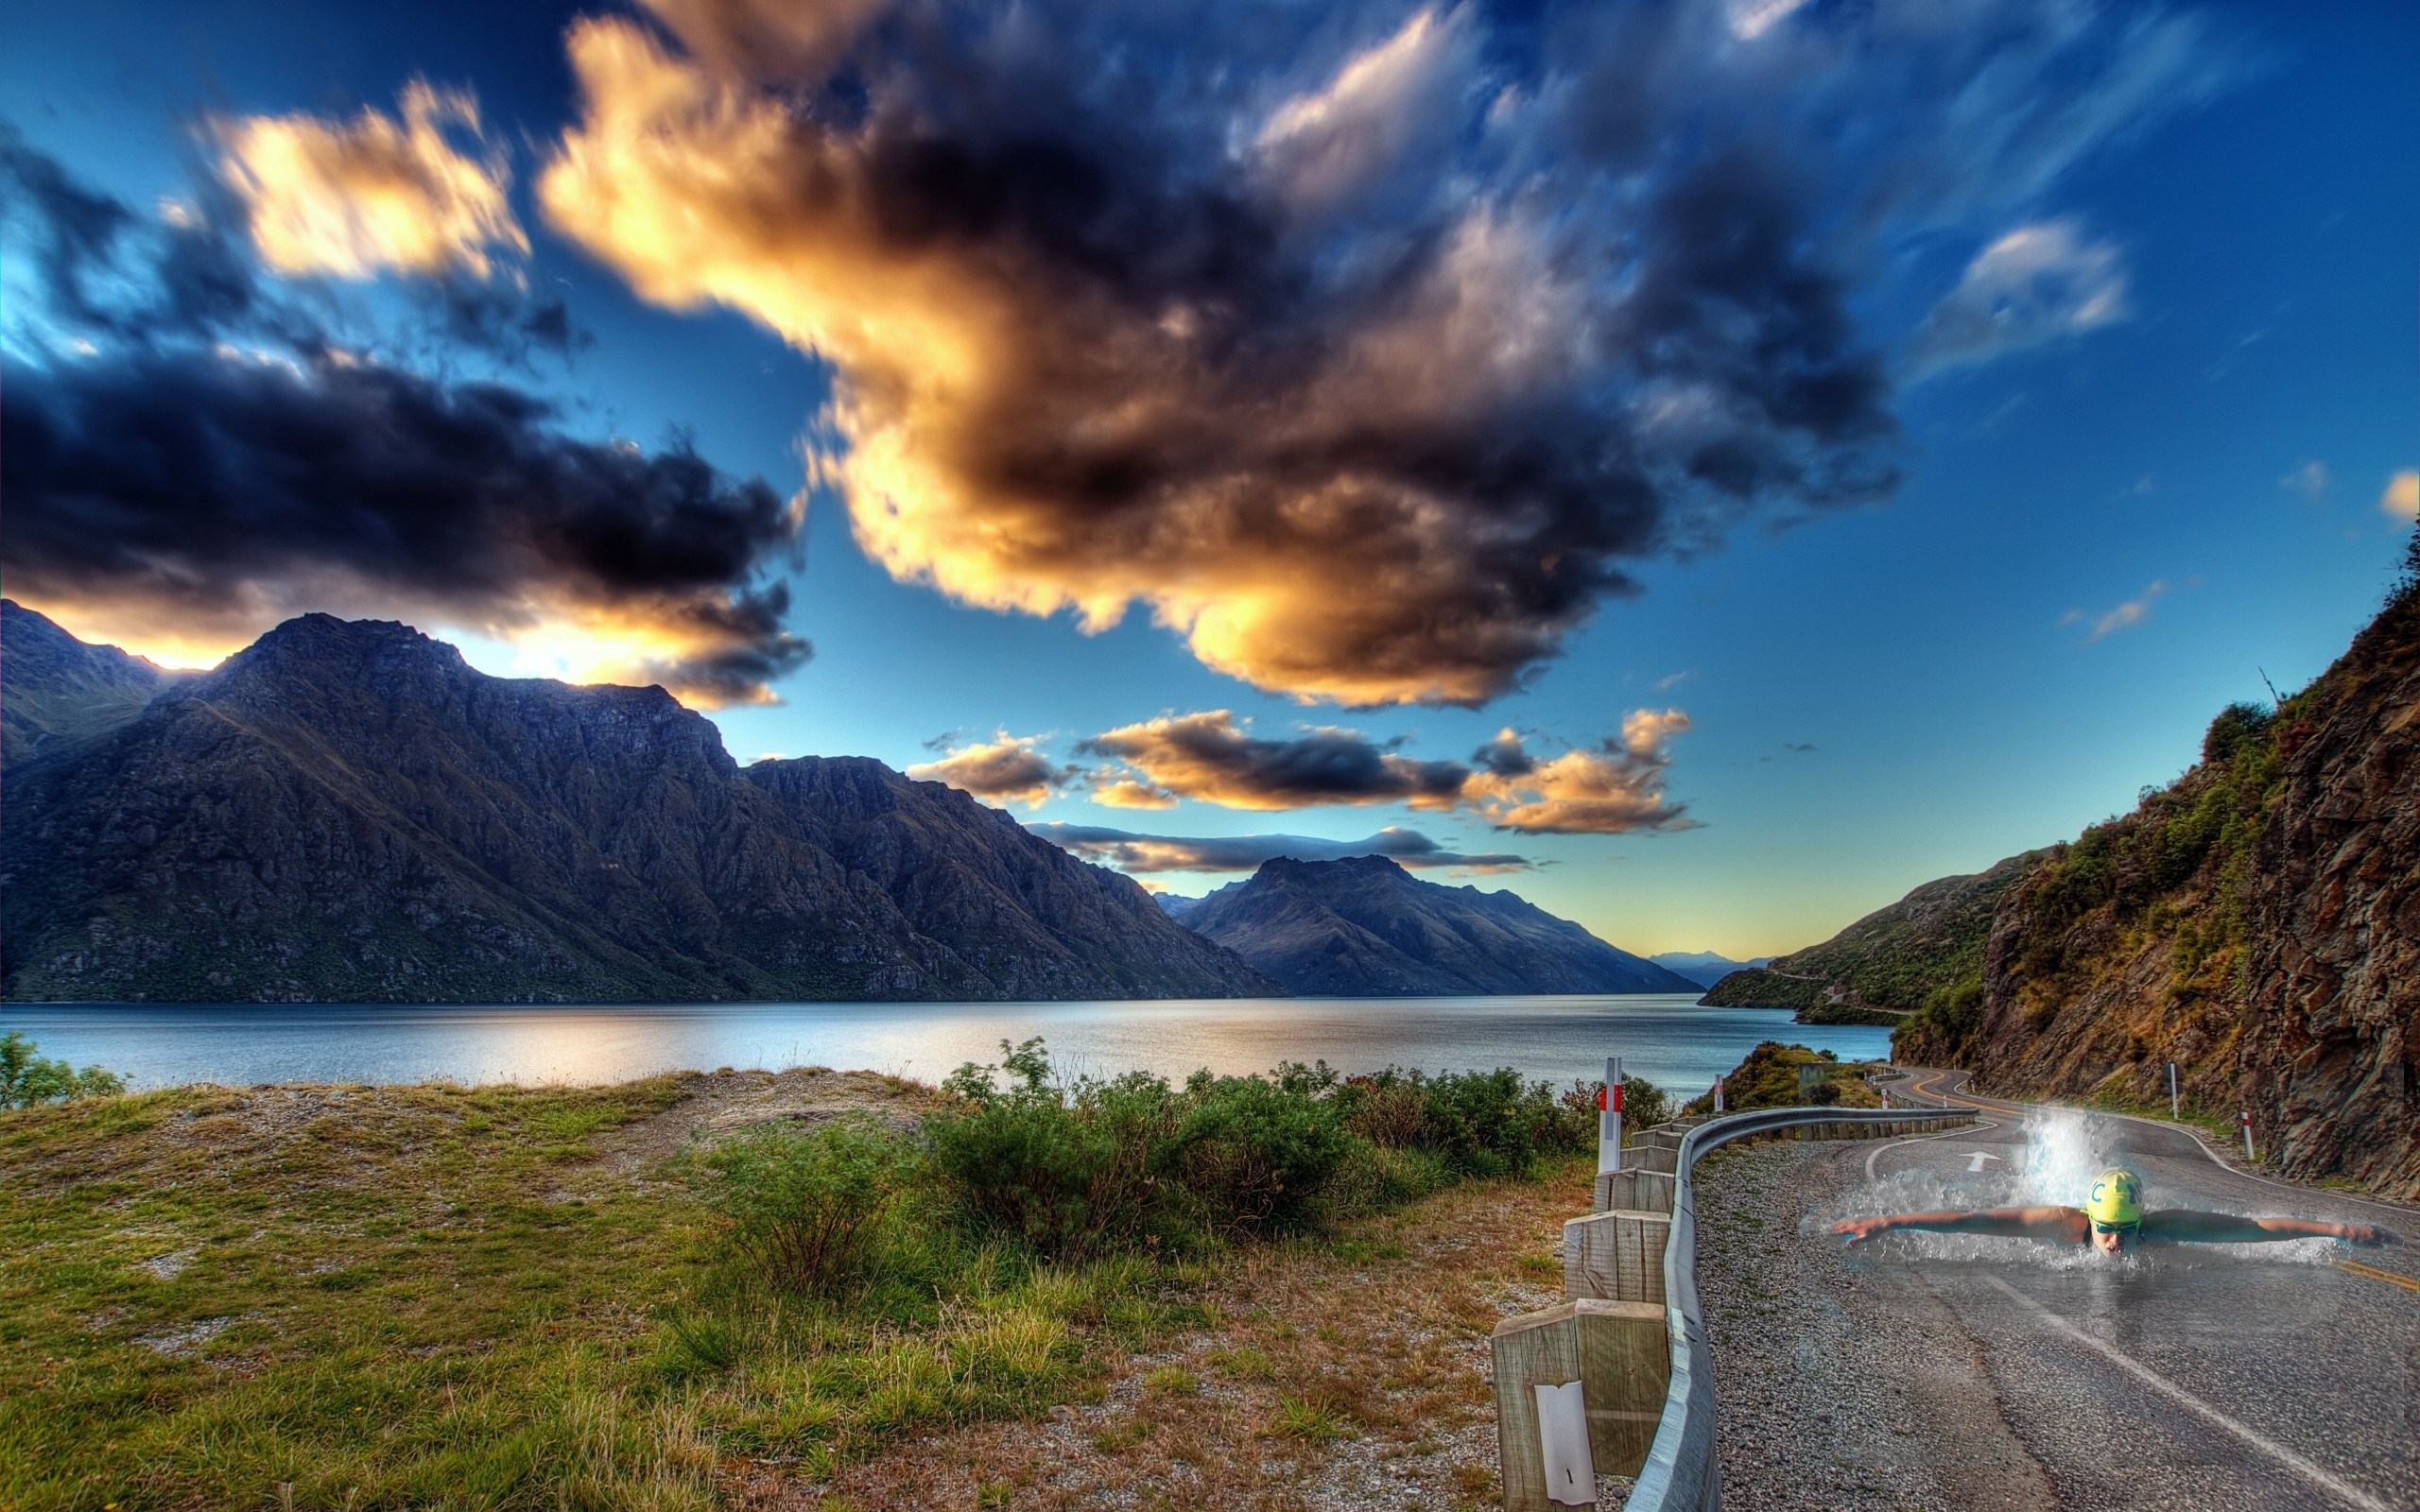
landscape, sea, coast, water, nature, ocean, horizon, mountain, cloud, sky, road, shore, lake, pool, dusk, bay, fjord, terrain, swimming, photoshop, loch, cape, meteorological phenomenon